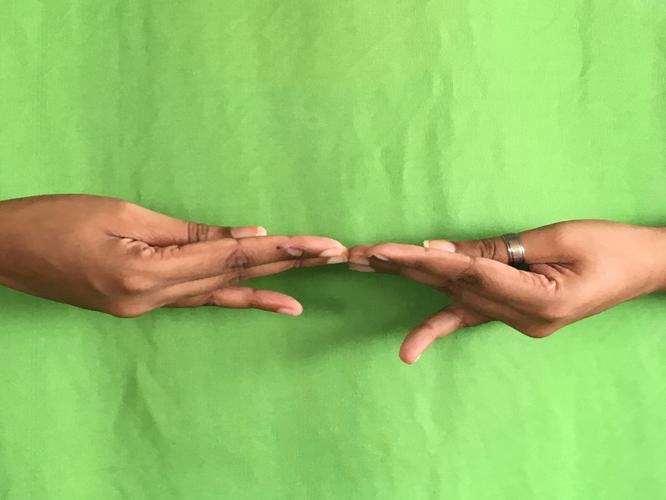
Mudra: Khatva
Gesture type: double_hand